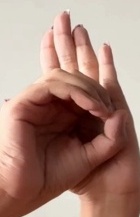
ASL sign: 0